Salem, Massachusetts

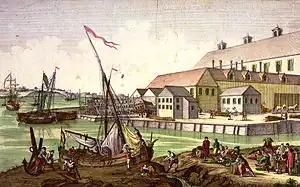
Scene along the Salem waterfront,

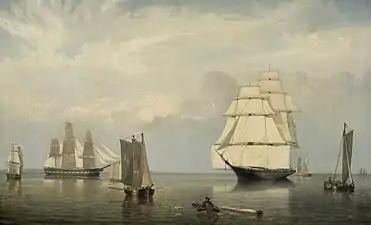
"Salem Harbor", oil on canvas, Fitz Henry Lane, 1853, Museum of Fine Arts, Boston

Native Americans lived in northeastern Massachusetts for thousands of years prior to European colonization of the Americas. The peninsula that would become Salem was known as "Naumkeag" (alternate spellings Naemkeck, Nahumkek, Neumkeage) by the native people who lived there at the time of contact in the early 1600s. Naumkeag was a major settlement for the indigenous group that controlled territory from the Merrimack to the Mystic rivers. The English and other Europeans referred to them as the Naumkeag people. There are probable indigenous settlement sites near the mouths of the North, South, and Forest rivers in Salem.